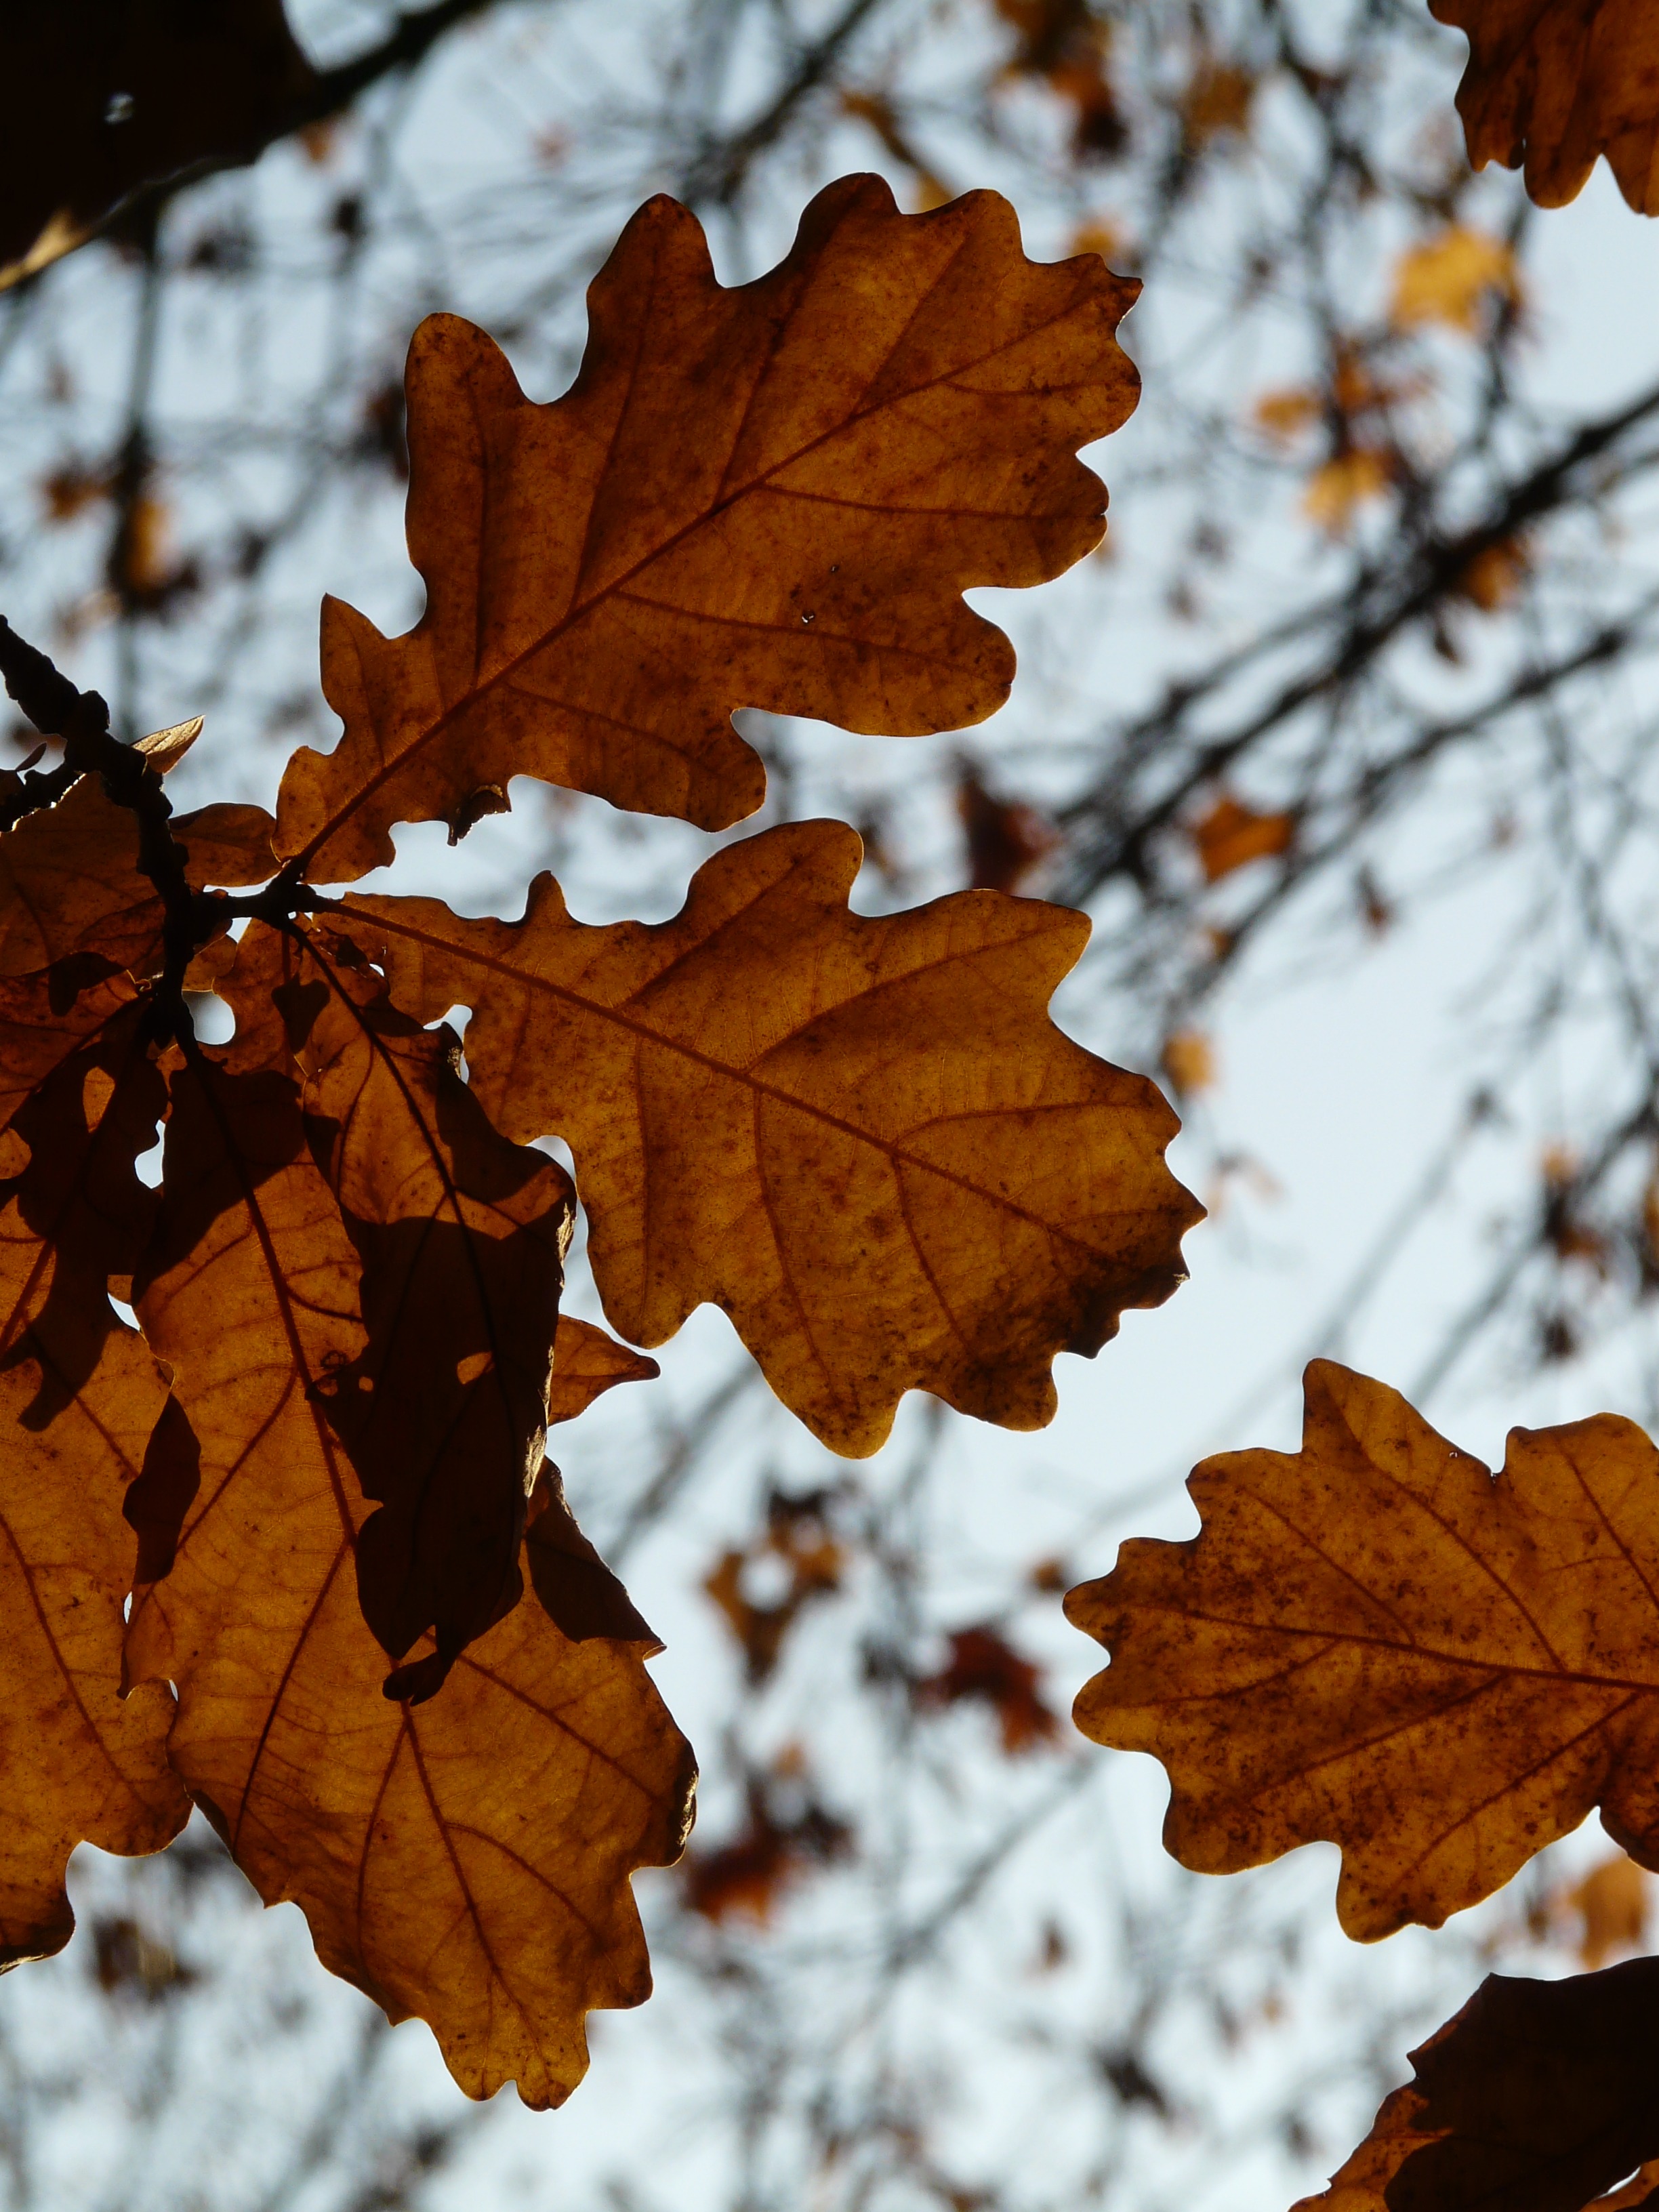
tree, nature, forest, branch, winter, plant, sun, leaf, golden, color, autumn, colorful, season, maple tree, maple leaf, leaves, bright, oak, october, oak leaves, autumn forest, golden autumn, quercus, back light, golden october, sessile oak, flowering plant, woody plant, land plant, winter oak, quercus petraea